Mademoiselle Parisot

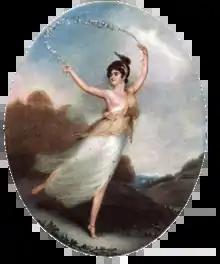
Mademoiselle Parisot in a 1799 mezzotint by Charles Turner after John James Masquerier

Mademoiselle Parisot (c. 1775 – after 1837) was a French opera singer and ballet dancer in the late 18th and early 19th centuries. Her provocative costumes and dances caused an uproar in London and led to the imposition of restrictions on performances.